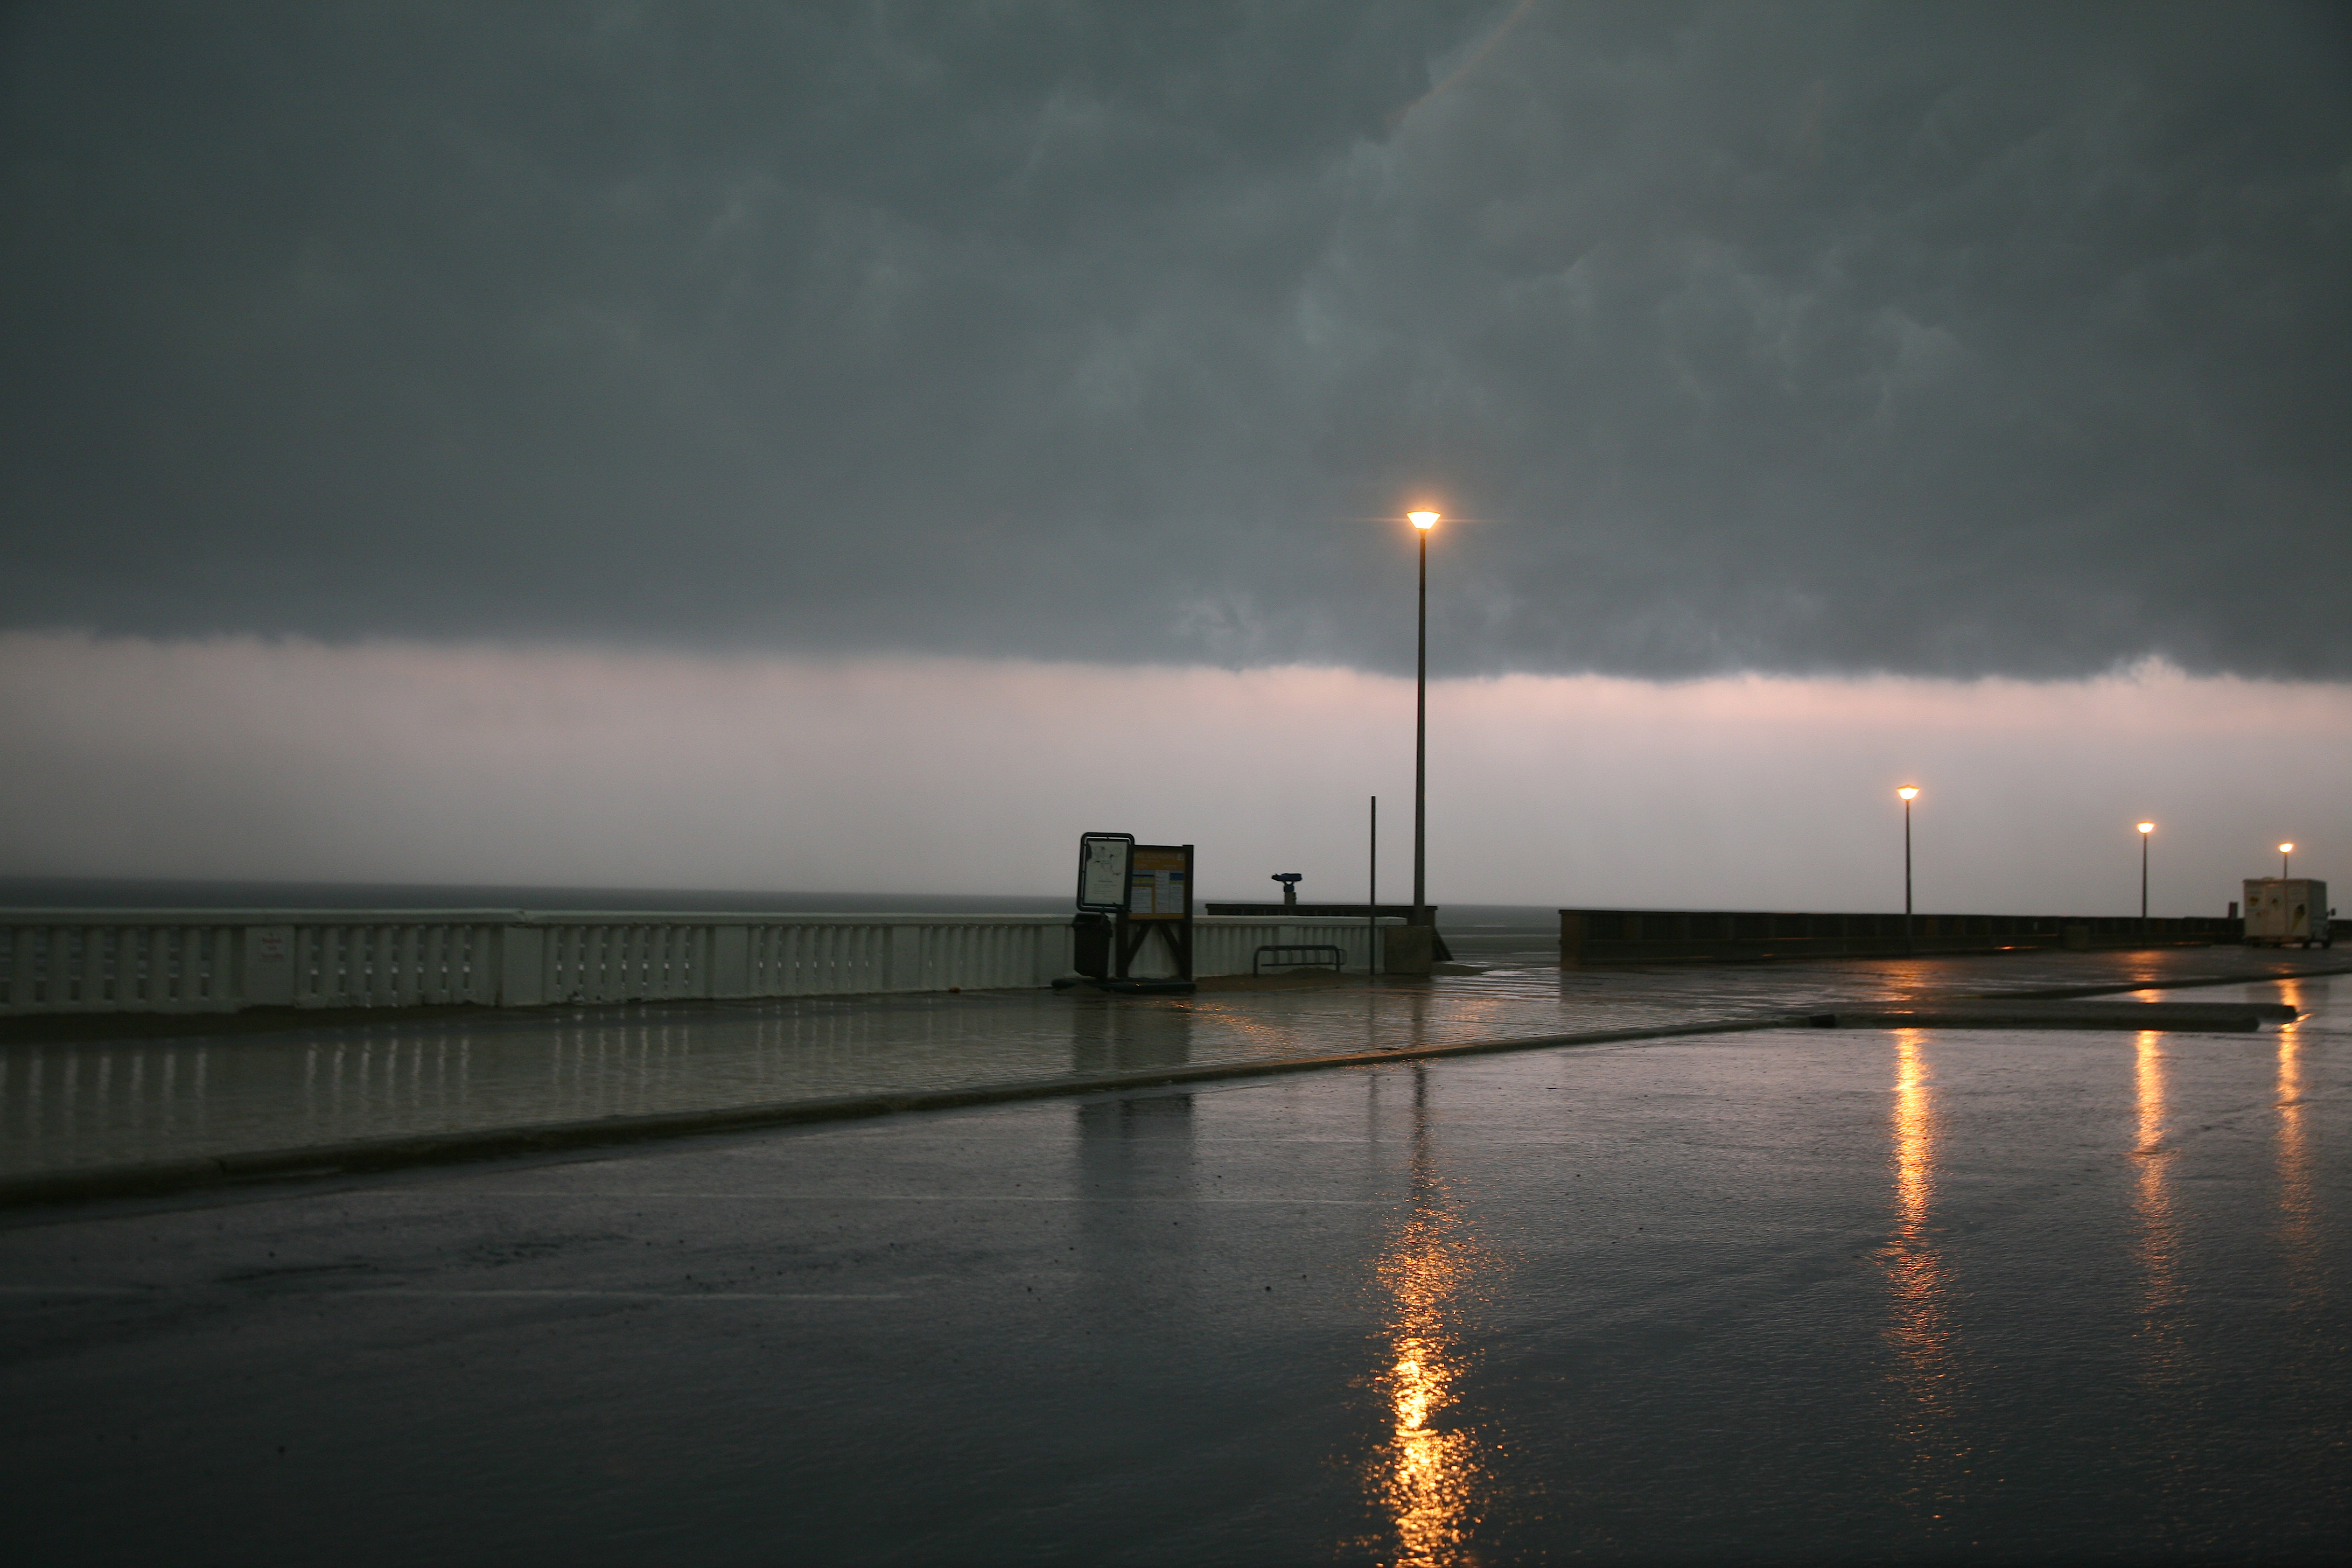
sea, horizon, light, cloud, sunrise, night, morning, dawn, dusk, evening, reflection, tower, weather, darkness, atmospheric phenomenon